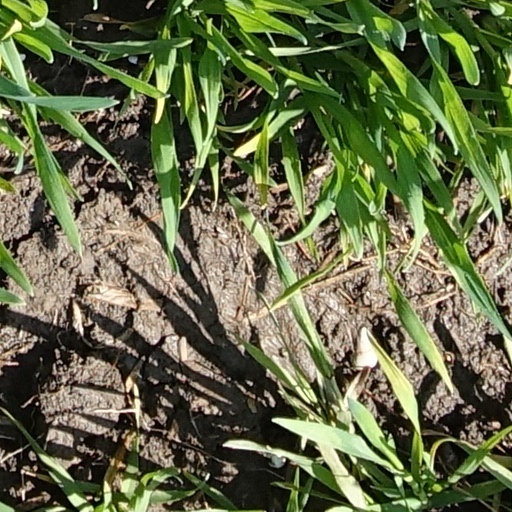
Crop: wheat